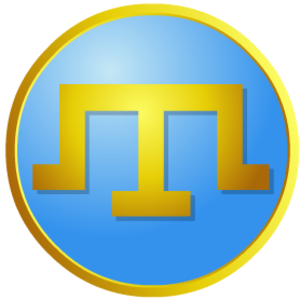
La sixième guerre russo-turque qui débuta en 1768 et se termina en 1774 opposa la Russie à l'Empire ottoman, allié du khanat de Crimée. La Russie désirait obtenir un débouché sur la mer Noire.
La guerre russo-turque de 1686–1700 est l’un des théâtres des efforts conjoints des Européens à la fin du XVIIᵉ siècle pour repousser l’Empire ottoman.
Dans l'histoire de la Pologne et de la Lituanie, le Déluge fait référence à une série de guerres au milieu et à la fin du XVIIᵉ siècle qui laisse la République des Deux Nations, l'union de la Pologne et de la Lituanie, en ruines.